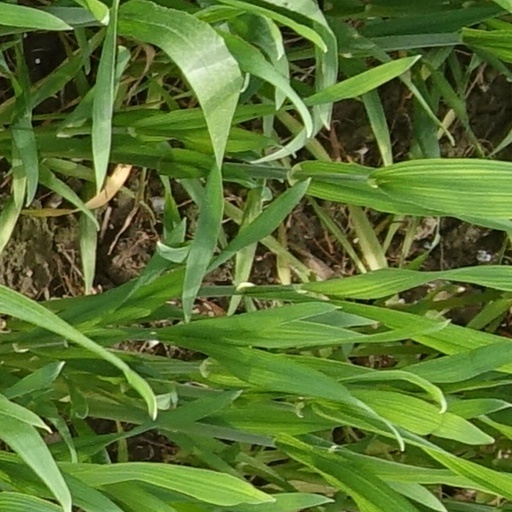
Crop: wheat